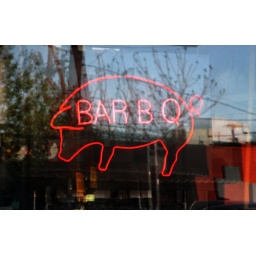
Neon sign in the window of the Penquin Drive In Plaza-Midwood Charlotte North Carolina.